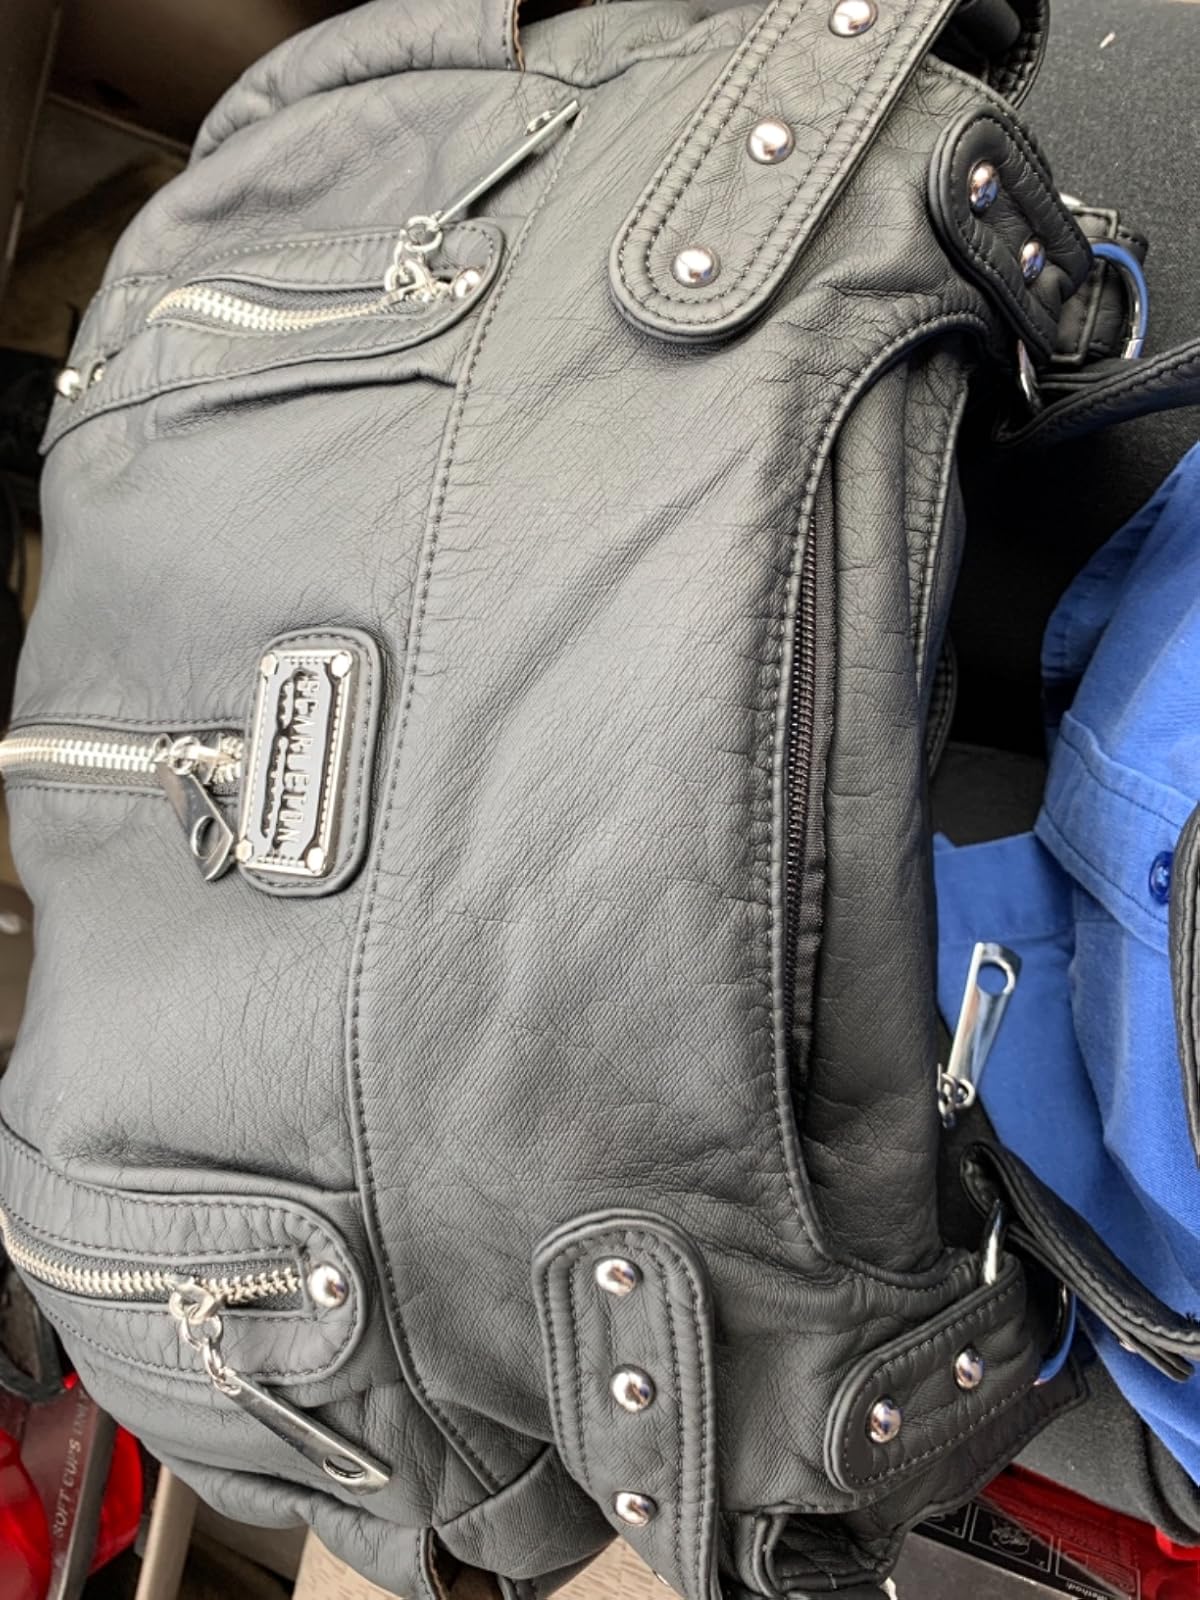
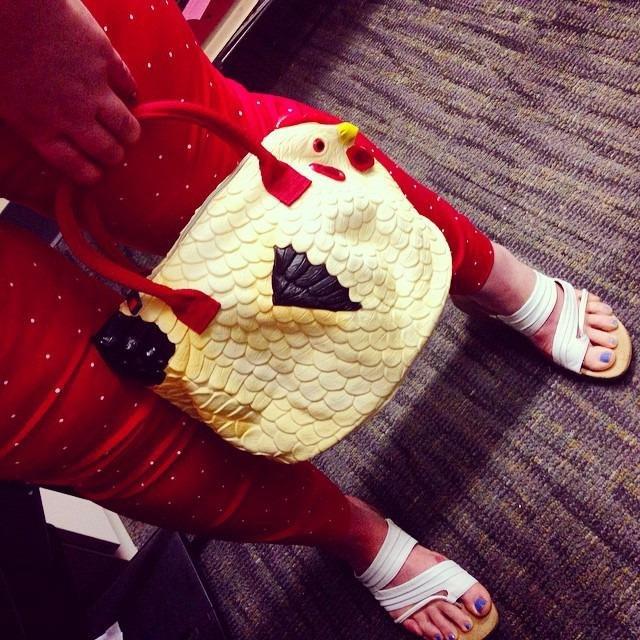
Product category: accessories_handbag
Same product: no